Electric vehicle

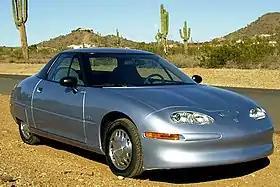
General Motors EV1 electric car (1996–1998), a subject of the film "Who Killed the Electric Car?"

Most producers of passenger cars opted for gasoline cars in the first decade of the 20th century, but electric trucks were an established niche well into the 1920s. Several developments contributed to a decline in the popularity of electric cars. Improved road infrastructure required a greater range than that offered by electric cars, and the discovery of large reserves of petroleum in Texas, Oklahoma, and California led to the wide availability of affordable gasoline/petrol, making internal combustion powered cars cheaper to operate over long distances. Electric vehicles were seldom marketed as women's luxury car, which may have been a stigma among male consumers. Also, internal combustion-powered cars became ever-easier to operate thanks to the invention of the electric starter by Charles Kettering in 1912, which eliminated the need of a hand crank for starting a gasoline engine, and the noise emitted by ICE cars became more bearable thanks to the use of the muffler, which Hiram Percy Maxim had invented in 1897. As roads were improved outside urban areas, the electric vehicle range could not compete with the ICE. Finally, the initiation of mass production of gasoline-powered vehicles by Henry Ford in 1913 reduced significantly the cost of gasoline cars as compared to electric cars.